Bobby Moore

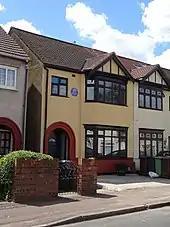
Moore's childhood home, 43 Waverley Gardens, Barking, London

Moore was born in Upney Hospital in Barking, Essex, on Saturday, 12 April 1941. He was the son of Robert E. Moore and Doris (née Buckle). He attended Westbury Primary School in Barking and then Tom Hood School, Leytonstone, playing football for both.